Karma Chameleon

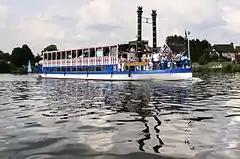
The "New Southern Belle", the Thames riverboat used in video

The music video, directed by Peter Sinclair, was filmed at Desborough Island in Weybridge during 1983. The video is set in Mississippi in 1870. It depicts a large multiracial group of people in 19th-century dress, including some dressed in red, gold, and green (as referenced in the lyrics). Boy George is dressed in what would be known as his signature look: colourful costume, fingerless gloves, long braids, and a black bowler hat.